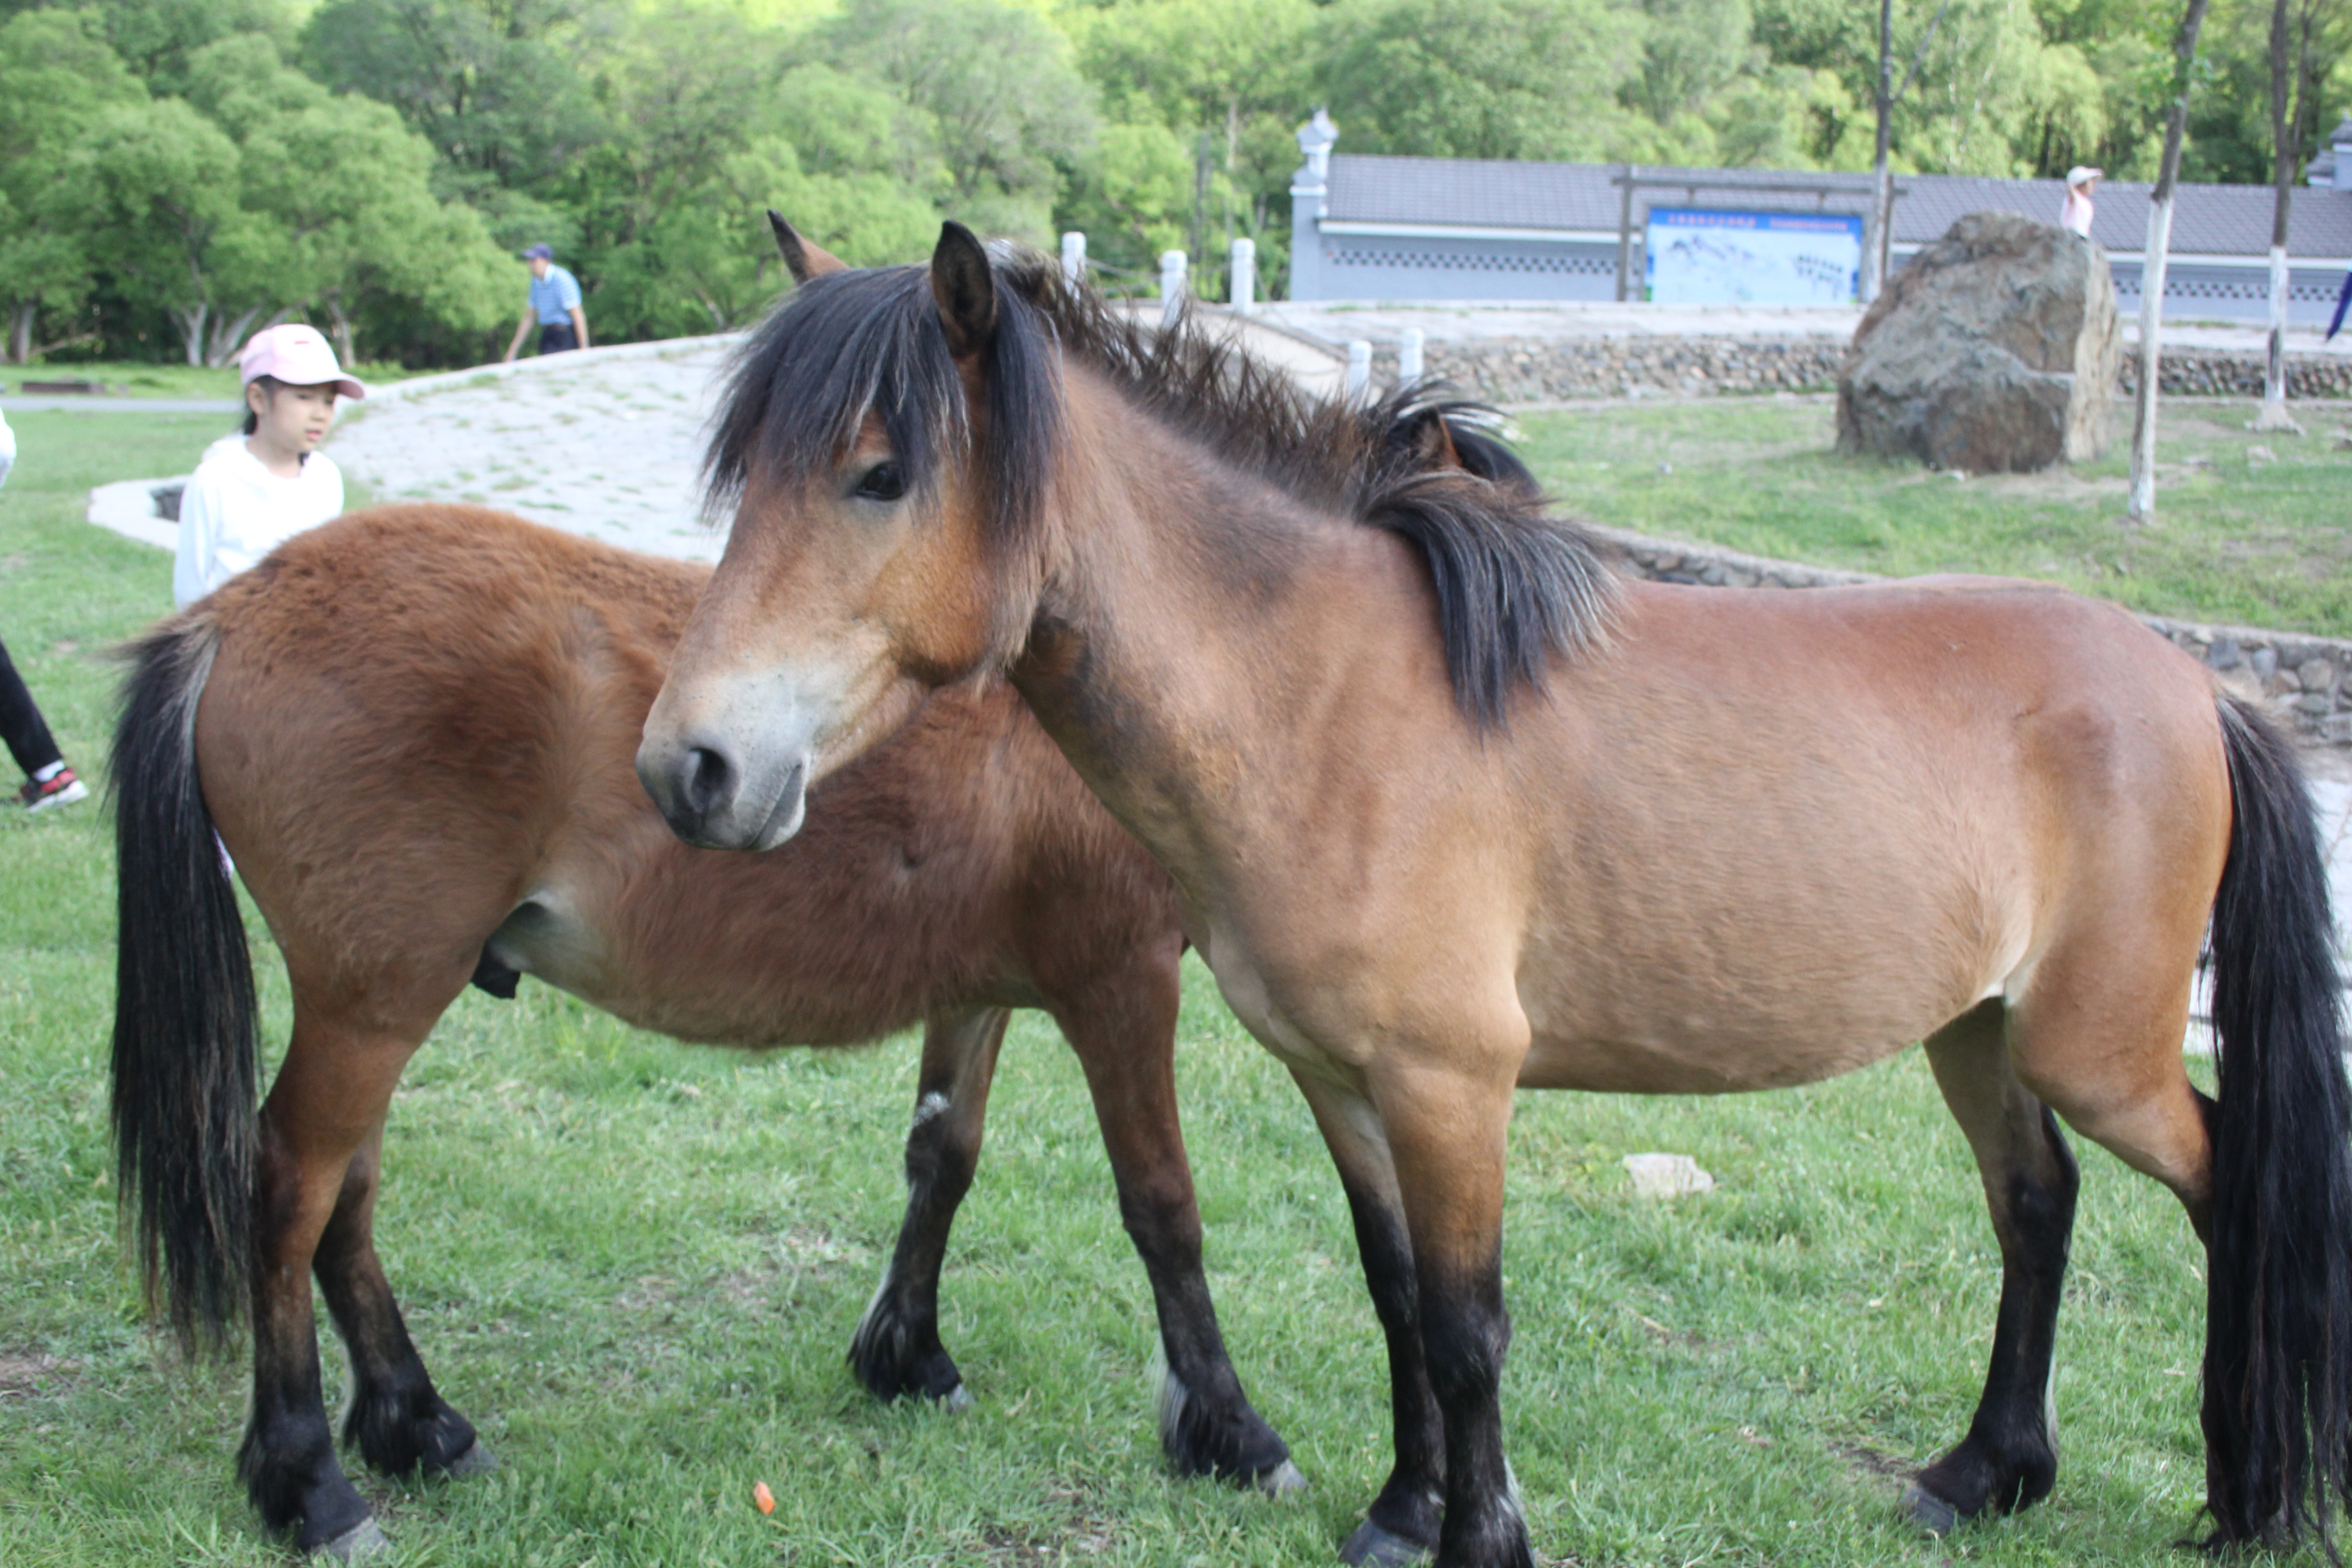
animals, horses, horse, environment, mammal, vertebrate, przewalski's horse, pony, mane, mare, shetland pony, pasture, mustang horse, colt, stallion, ranch, terrestrial animal, livestock, snout, pack animal, wildlife, foal, landscape, meadow, farm, sorrel, grassland